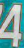
Number: 4